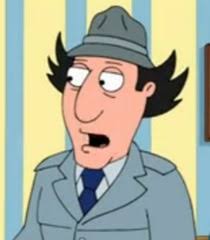
Portrait style: Cartoon Portrait